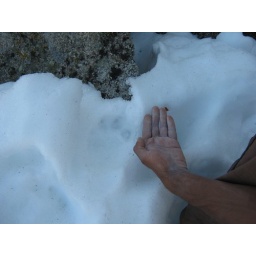
We found some mountain lion tracks in the snow. My brother's hand is next to it.